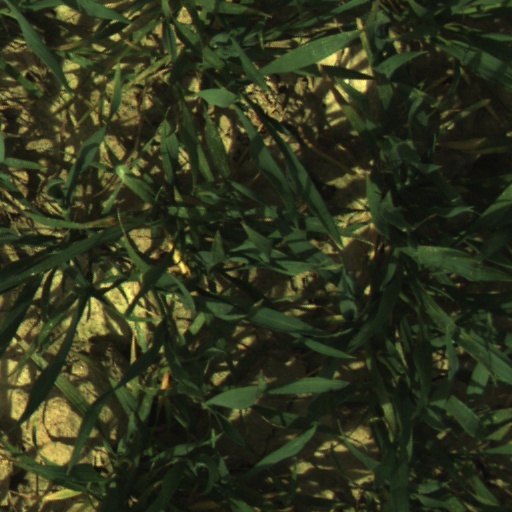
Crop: wheat